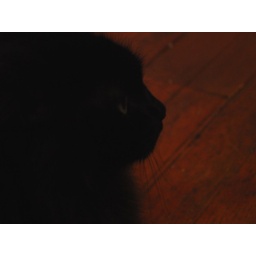
profile in black and red